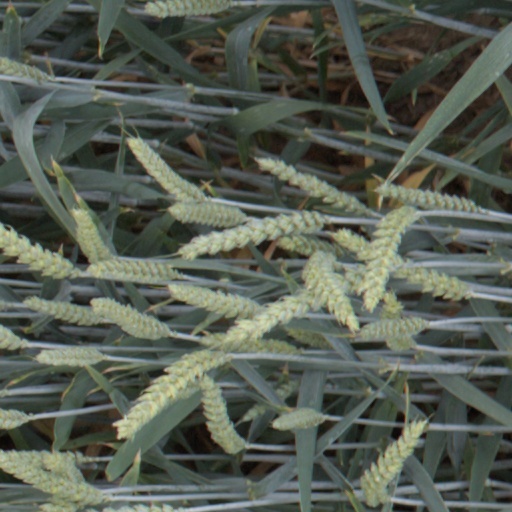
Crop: wheat